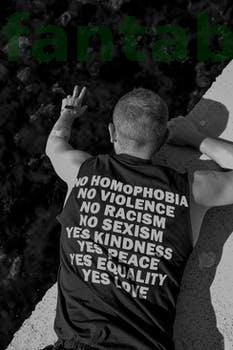
Label: Watermark